Jeffrey Sonnenfeld

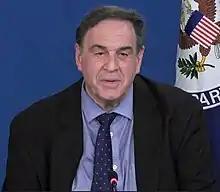
Sonnenfeld speaks at the US State Department in 2022.

Jeffrey A. Sonnenfeld (born 1 April 1954) is the Lester Crown Professor in the Practice of Management at Yale School of Management, and Senior Associate Dean for Leadership Studies. Sonnenfeld is best known as the founder and CEO of Chief Executive Leadership Institute (CELI), affiliated with Yale University.